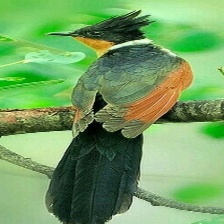
Species: CHESTNUT WINGED CUCKOO
Scientific name:  CLAMATOR COROMANDUS